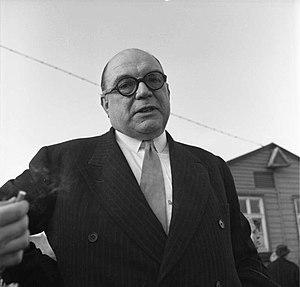
Soldatensender Calais est une station de radio britannique dirigée par Sefton Delmer pendant la Seconde Guerre mondiale. Elle se faisait passer pour une station de l'armée allemande. Elle a fonctionné du 24 octobre 1943 au 30 avril 1945.
Denis Sefton Delmer est un journaliste britannique et propagandiste pour le compte du gouvernement britannique.